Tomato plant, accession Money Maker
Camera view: tilt-top (135 deg); turntable rotation: 210 degrees
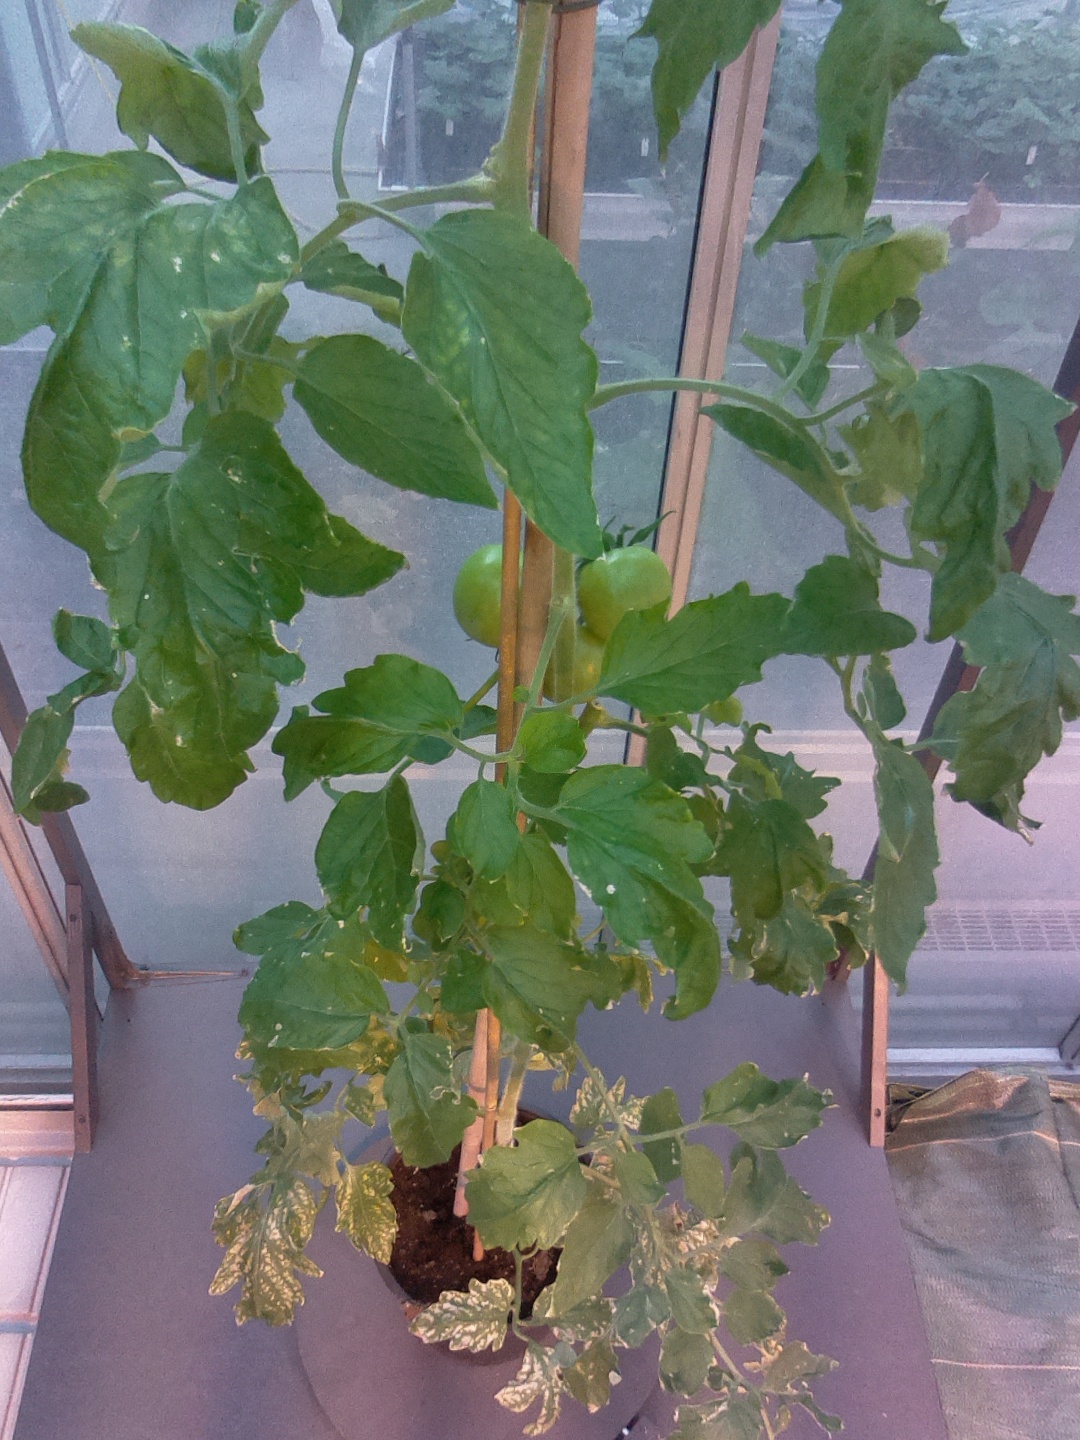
BBCH growth stage 74: 40%-50% of final fruit size